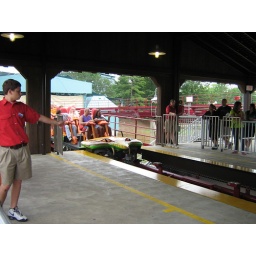
Dave front seat of car coming back in